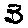
Label: 3